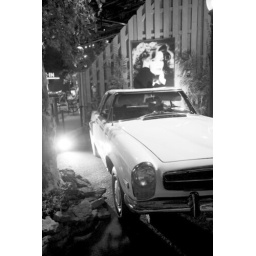
in black &amp;amp; white